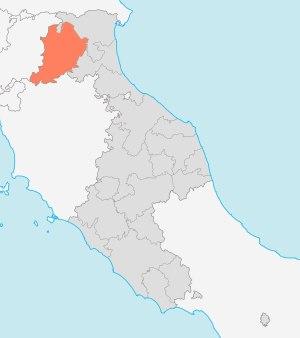
La légation apostolique de Bologne était une subdivision administrative des États pontificaux qui fut instituée en 1540 quand le pape Paul III décida de nommer un Légat apostolique à Ravenne, détachant ainsi le territoire de la Romagne de la Province Romandiolæ, qui comprenait le territoire du fleuve Panaro au fleuve Foglia.